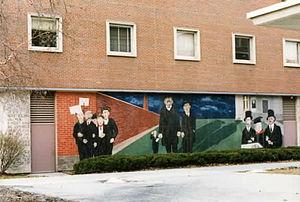
L’affaire Sacco et Vanzetti est le nom d'une controverse judiciaire survenue dans les années 1920 aux États-Unis, concernant les anarchistes d'origine italienne Nicola Sacco et Bartolomeo Vanzetti, condamnés à mort et exécutés. Leur culpabilité fut extrêmement controversée aussi bien à l'époque que par la suite, et plusieurs œuvres artistiques leur rendent hommage. Ils sont officiellement absous et réhabilités par le gouverneur du Massachusetts Michael Dukakis le 23 août 1977.
Ben Shahn, né le 12 septembre 1898 à Kowno dans l'Empire russe, aujourd'hui Kaunas en Lituanie, et mort le 14 mars 1969 à New York, est un artiste peintre, un photographe et un professeur. Il a été naturalisé américain.